Christopher Columbus

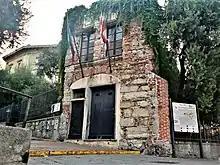
Christopher Columbus House in Genoa, Italy, an 18th-century reconstruction of the house in which Columbus grew up. The original was likely destroyed during the 1684 bombardment of Genoa.

Columbus's early life is obscure, but scholars believe he was born in the Republic of Genoa between 25 August and 31 October 1451. His father was Domenico Colombo, a wool weaver who worked in Genoa and Savona, and owned a cheese stand at which young Christopher worked. His mother was Susanna Fontanarossa. He had three brothers—Bartholomew, Giovanni Pellegrino, and Giacomo (also called Diego)—as well as a sister, Bianchinetta. Bartholomew ran a cartography workshop in Lisbon for at least part of his adulthood.